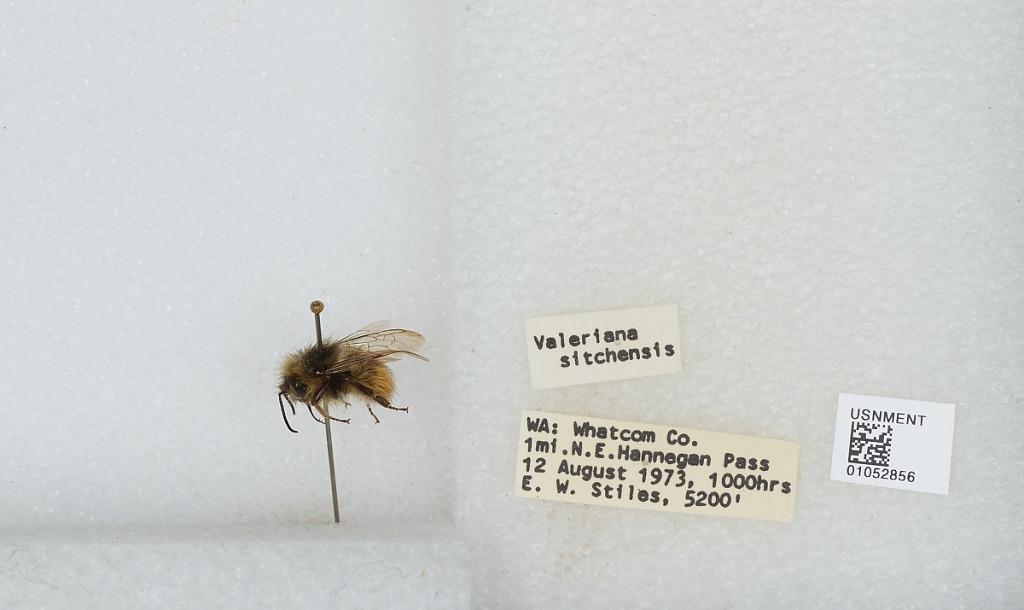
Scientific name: Bombus sp.
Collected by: E. Stiles
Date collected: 1973-8-12
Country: United States
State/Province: Washington
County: Whatcom
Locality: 1 mile Northeast of Hannegan Pass
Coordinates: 48.8917, -121.515